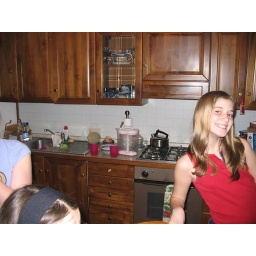
In the kitchen @ our house in Sacile